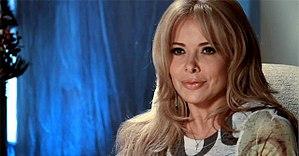
La voz... México est une émission de télévision mexicaine de télé-crochet musicale diffusée sur Azteca Uno.